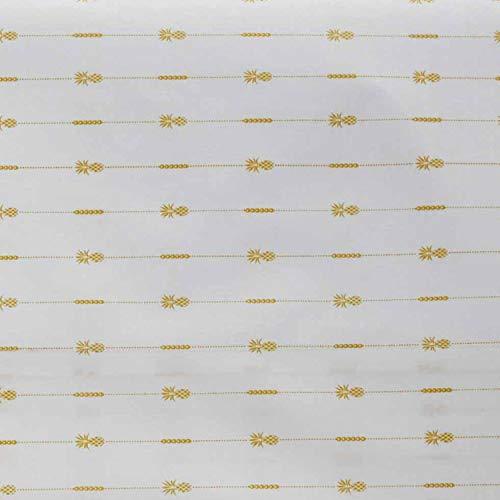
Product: Tommy Bahama Pineapple Pinstripe Sheet Set, King, Yellow
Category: Home & Kitchen | Bedding | Kids' Bedding | Sheets & Pillowcases | Sheet & Pillowcase Sets
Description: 100% Cotton percale sheet sets, featuring signature Tommy Bahama designs.
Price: $75.31
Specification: PackageDimensions:11.8x9.5x4inches|ItemWeight:4.93pounds|ShippingWeight:4.93pounds(Viewshippingratesandpolicies)|Manufacturer:RevmanInternational|ASIN:B07Q4XCJWL|Itemmodelnumber:USHSA01095415